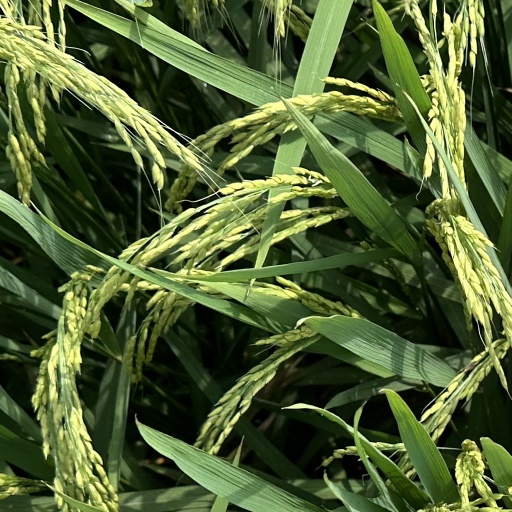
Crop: rice